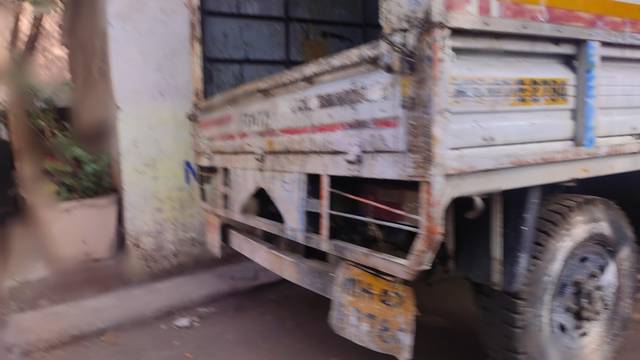
Region: India
Coordinates: 19.079, 72.917